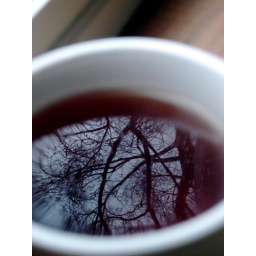
Well, in this case, trees in my black tea. . .